Philadelphia Phantoms

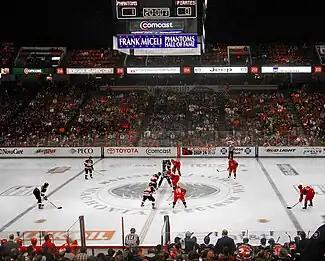
The Phantoms face off during their 13th and final season at the Spectrum. (2008–09).

Due to the impending demolition of the Wachovia Spectrum, originally scheduled for February 4, 2009, it was announced that Comcast Spectacor reached an agreement to sell the Phantoms to the Brooks Group of Pittsburgh. The new ownership expressed an interest in eventually moving the Phantoms to Allentown, Pennsylvania, conditioned on the construction of a new multi-purpose arena there. Until a permanent new home was ready for the club, however it operated temporarily in Glens Falls, New York, the former home of the AHL's Adirondack Red Wings. Comcast Spectacor continued to operate the team through the conclusion of the 2008–09 season.